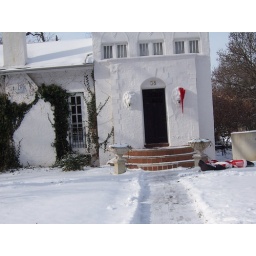
Note the red and green lightbulbs in the lions' mouths.